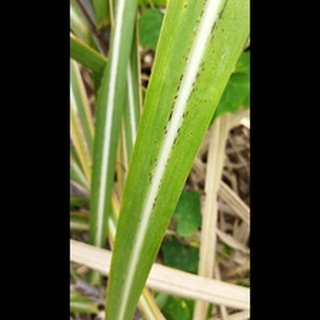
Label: sugarcane_rust